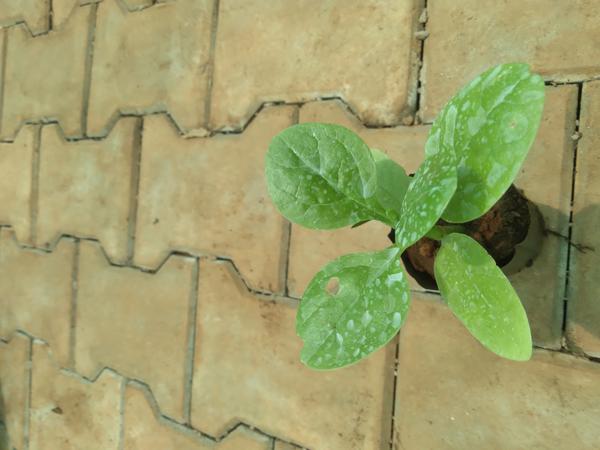
Plant: Basale